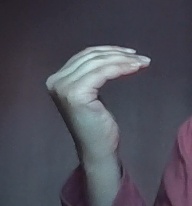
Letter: haa